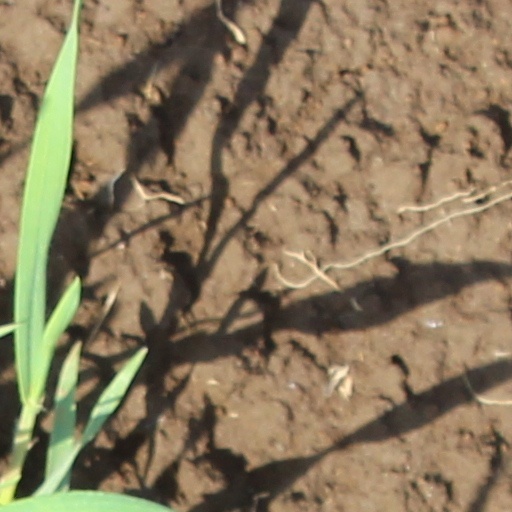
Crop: wheat